Battery K, 1st Illinois Light Artillery Regiment

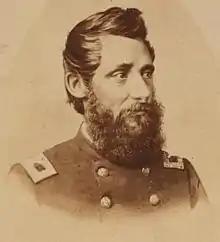
Benjamin Grierson

One section of Battery K was detached to Benjamin Grierson's Cavalry Brigade, XIII Corps, Army of the Tennessee in November 1862–March 1863. Evidently, this section performed the most active service during 1863. The section took part in Ulysses S. Grant's Central Mississippi campaign in November 1862–January 1863. The unit participated in a reconnaissance from La Grange to Collierville, Tennessee on 5 November 1862. The section was in action at Ripley, Mississippi on 23 December and Bolivar, Tennessee on 24 December. The section was assigned to 1st Brigade, 1st Cavalry Division, XVI Corps in March–May 1863. While being stationed at Lagrange and Memphis, Tennessee until April 1863, the section went on an expedition from Lagrange on 8–13 March, including skirmishes at Covington, Tennessee on 9–10 March.